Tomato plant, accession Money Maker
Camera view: tilt-top (135 deg); turntable rotation: 0 degrees
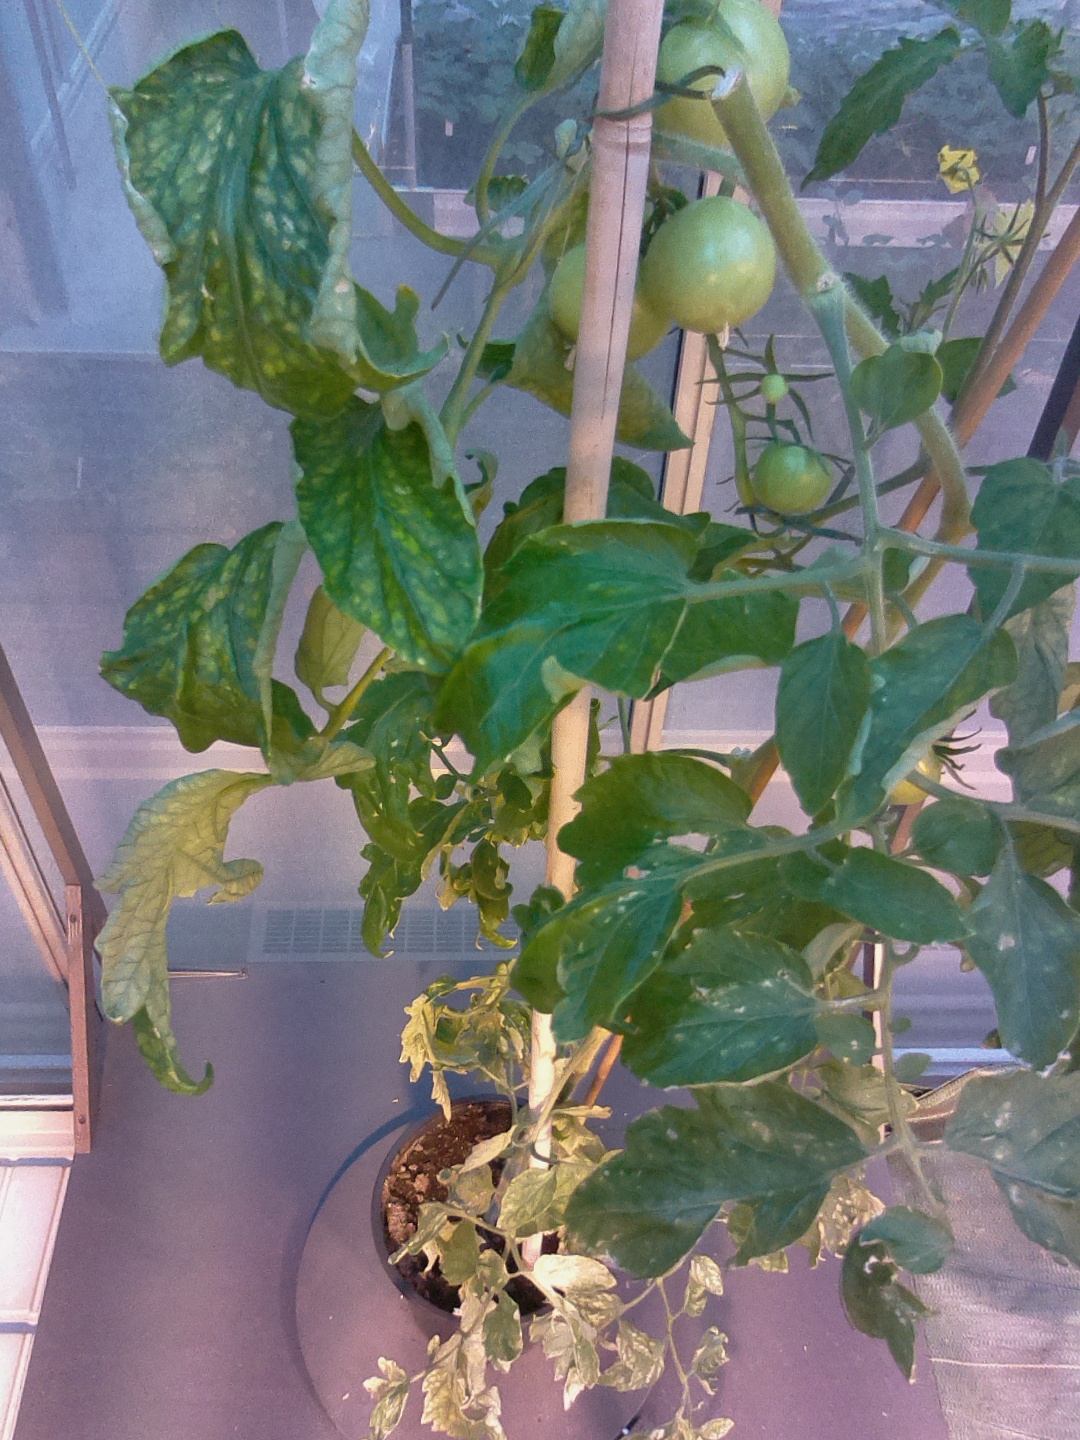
BBCH growth stage 78: 80% -90% of final fruit size